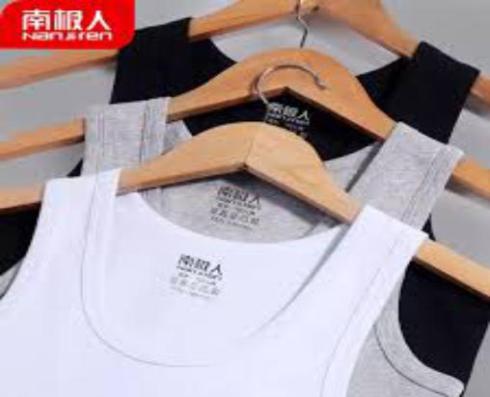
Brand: nanjiren
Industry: Clothes